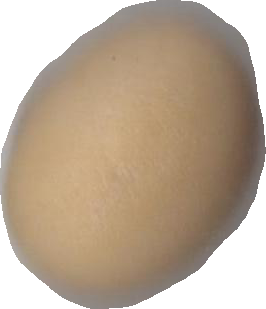
Variety: Dega